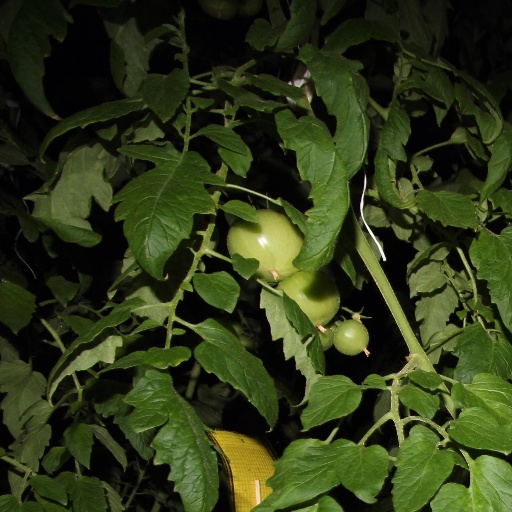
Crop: tomato